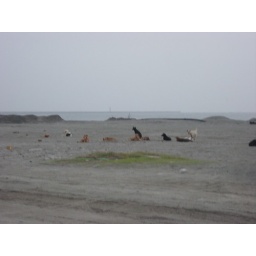
beach at an ping in tainan taiwan horse stable scuba diving017